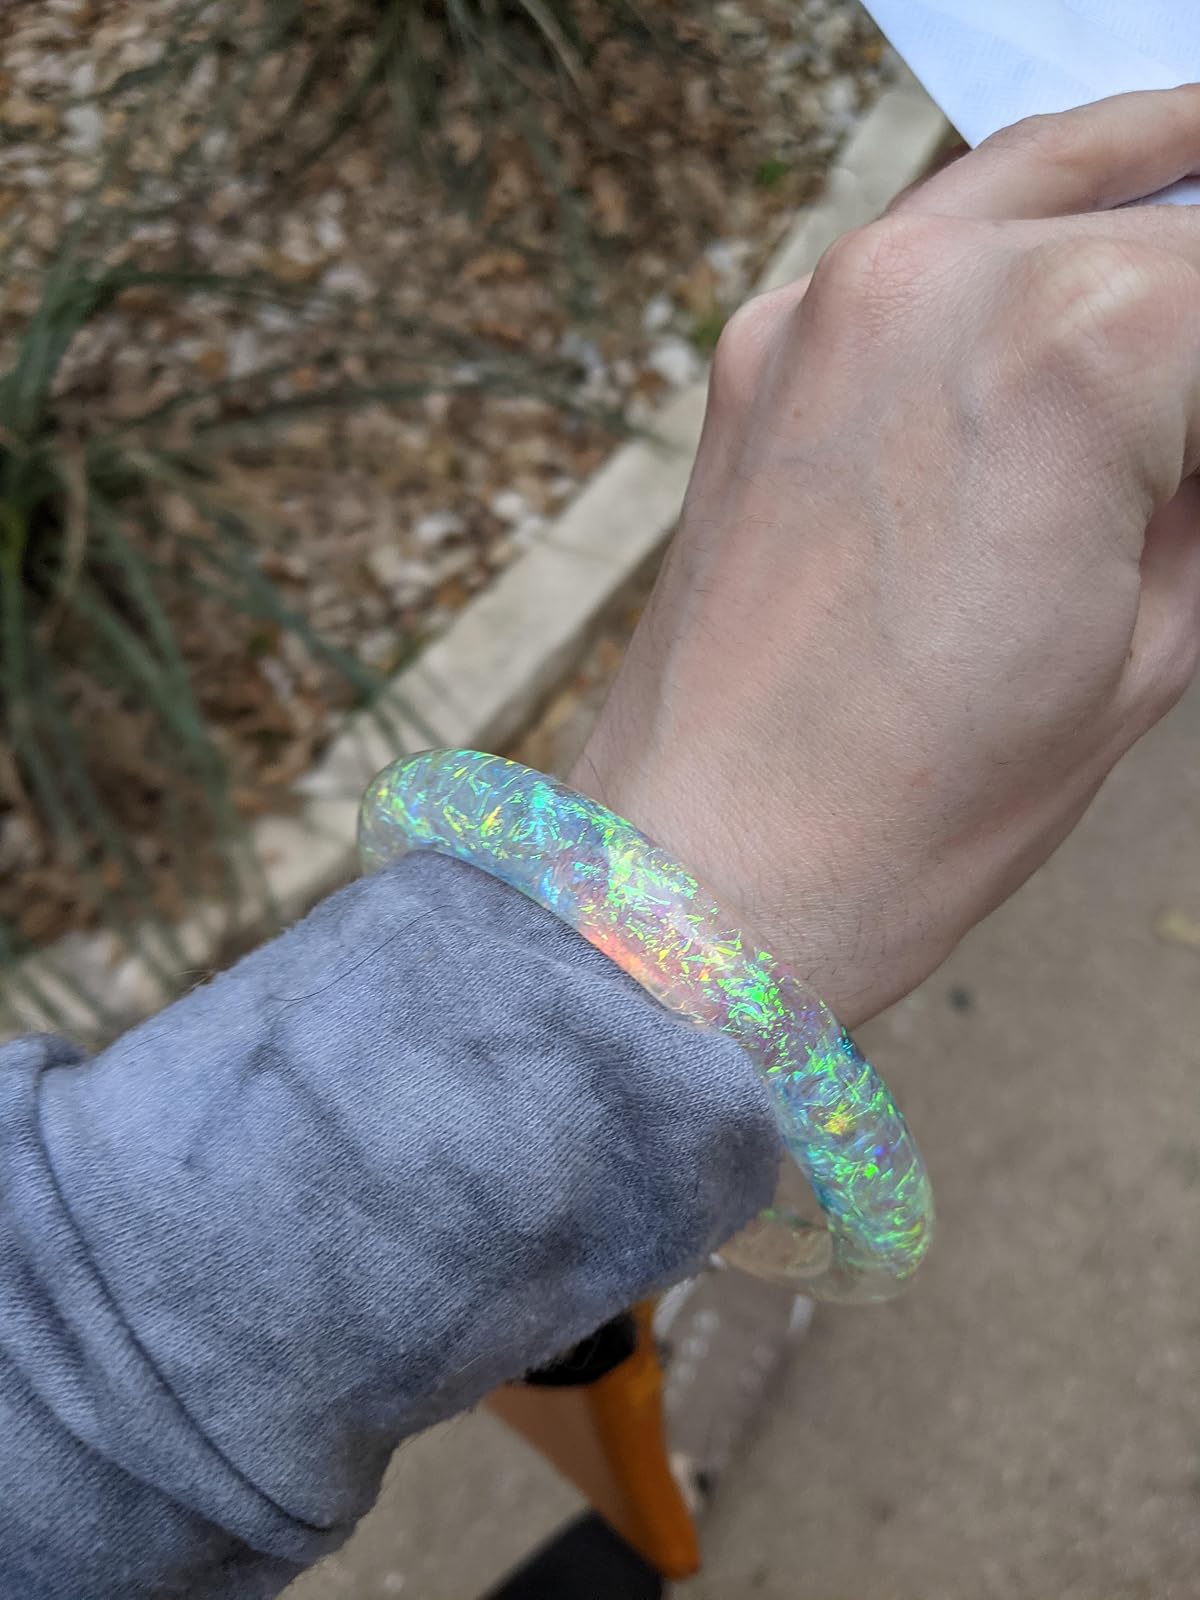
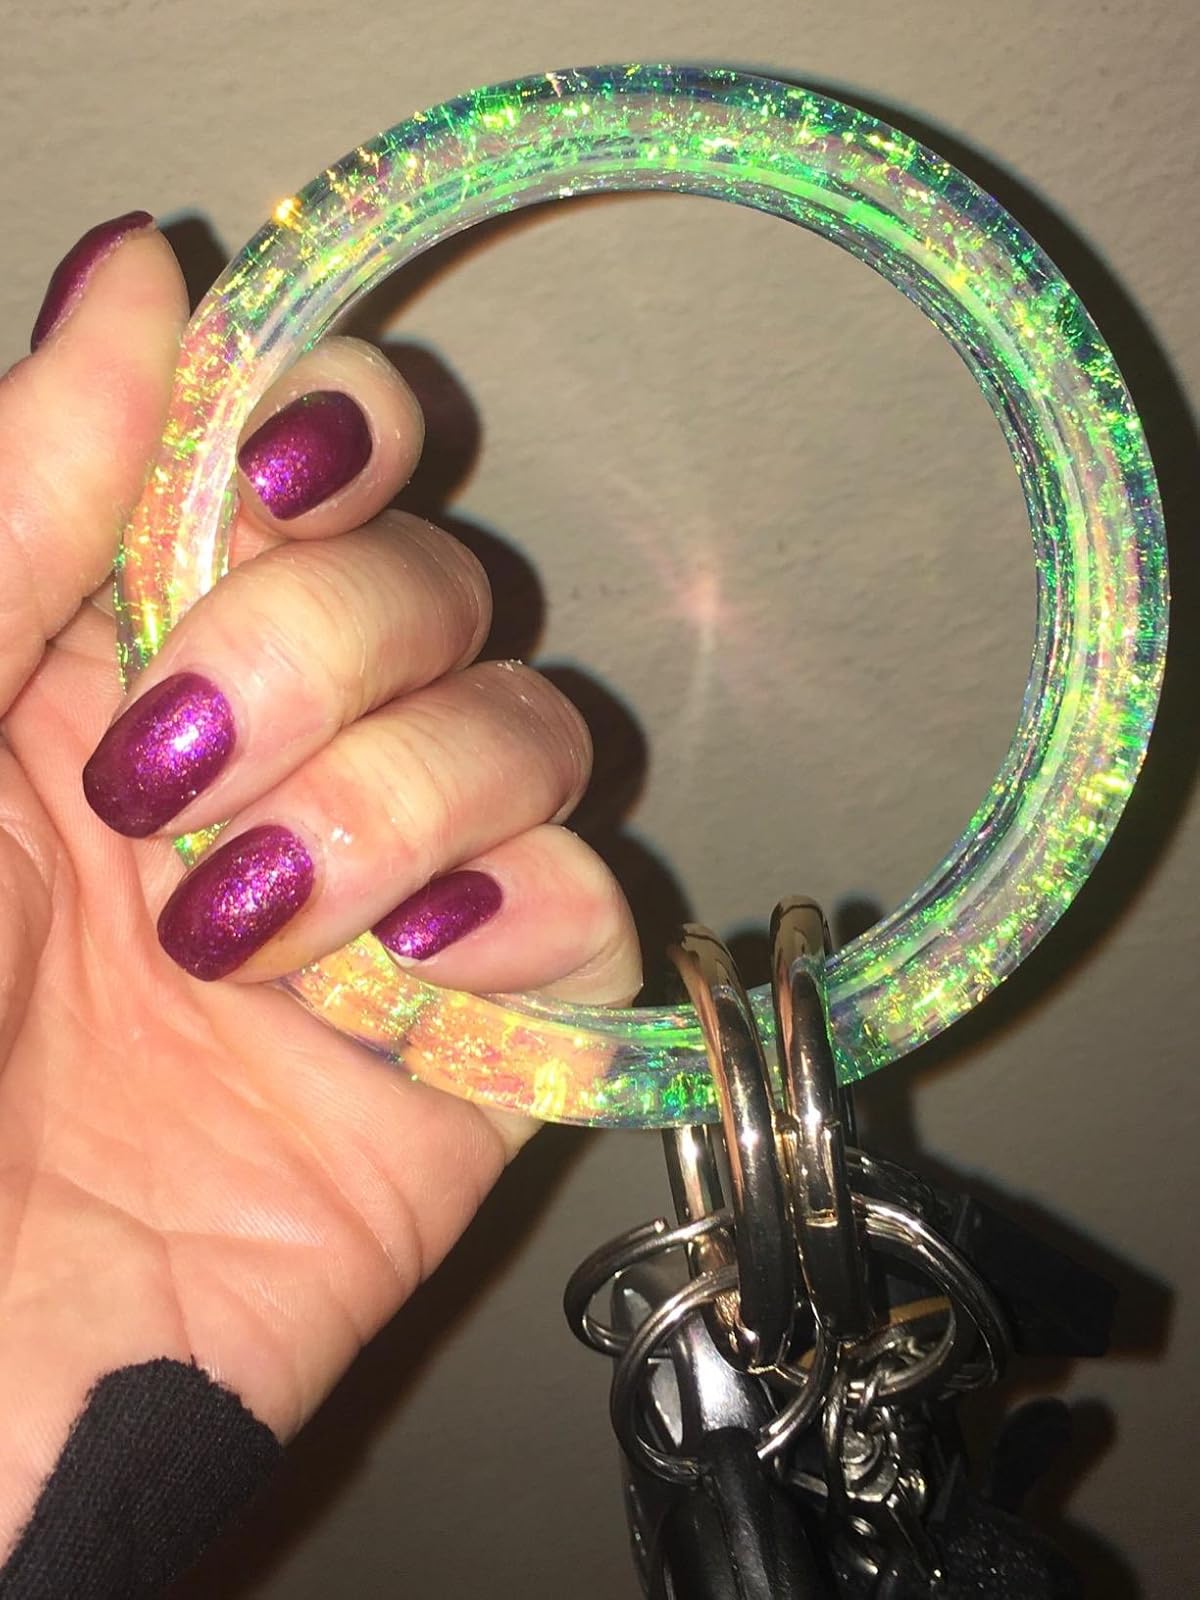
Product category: accessories_keychain
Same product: yes